Enoch Andoh

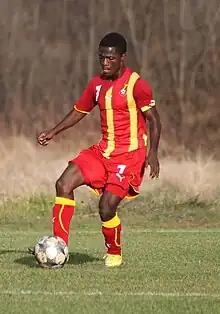
Andoh pictured in November 2010

Enoch Ebo Andoh (born 1 January 1993) is a Ghanaian footballer who plays as a winger for club Daventry Town.